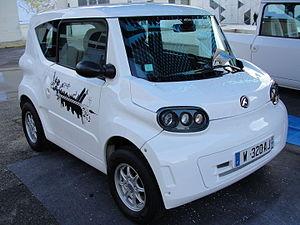
Le véhicule électrique SimpliCity, originaire de Poitou-Charentes, présenté en 2009 et mis en production l'année suivante, sur les chaînes Heuliez de Cerizay (79). Proposé dans un 1er temps aux collectivités, l'objectif est par la suite de le diffuser auprès des particuliers. -2/2-